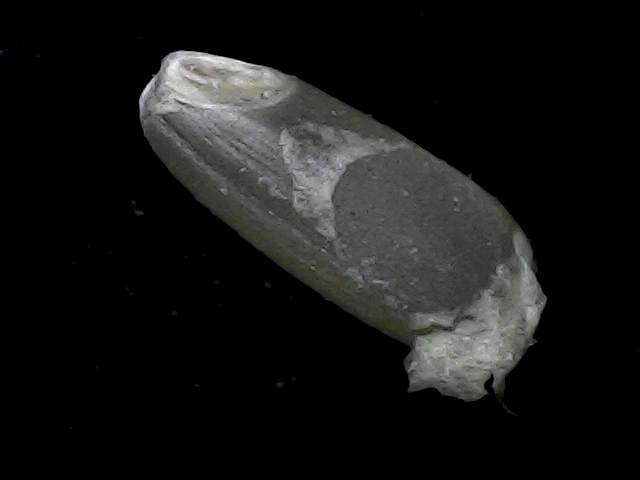
Rice variety: BD93